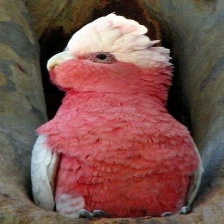
Species: ROSE BREASTED COCKATOO
Scientific name: EOLOPHUS ROSEICAPILLA
ImageNet parent category: sulphur-crested_cockatoo